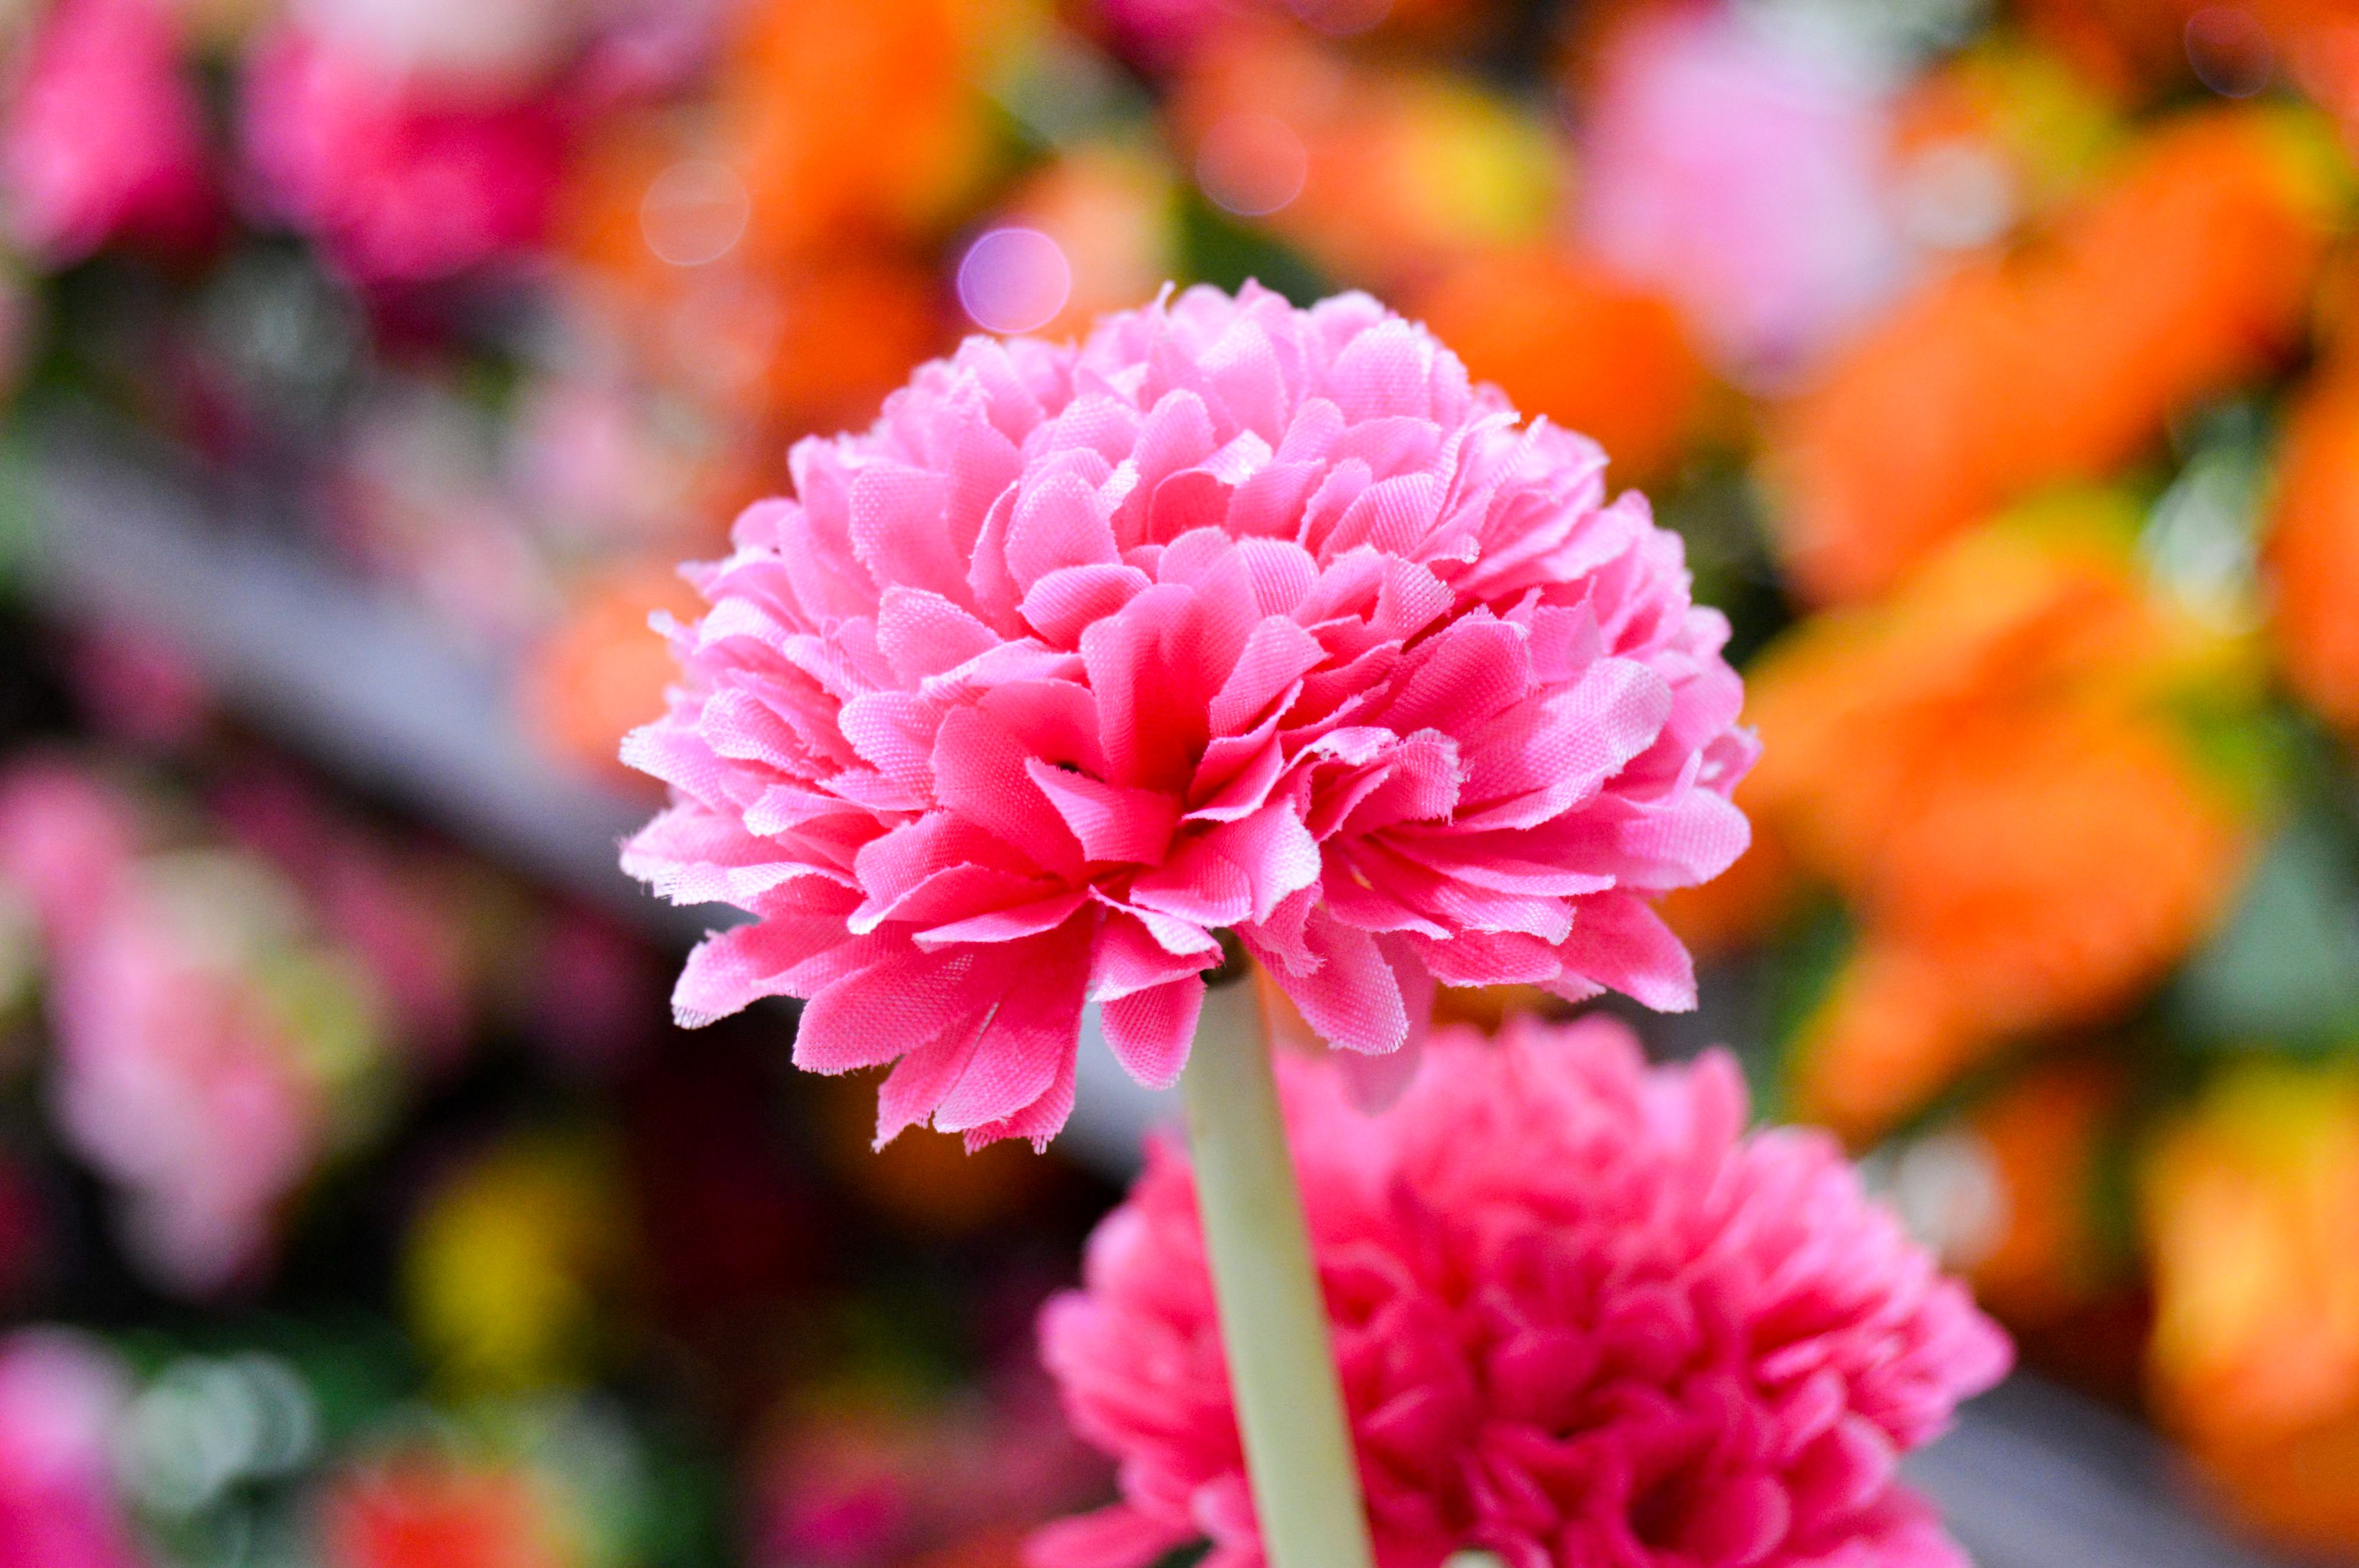
blossom, plant, flower, petal, decoration, pink, flora, carnation, artificial, floristry, dianthus, pink flower, macro photography, flowering plant, daisy family, artificial flower, annual plant, land plant, pink family